Cousin Island

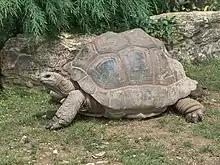
Aldabra giant tortoise

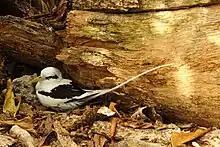
White-tailed tropicbird, one of several bird species nesting on the island

The island's woodland is dominated by "Pisonia grandis", "Morinda citrifolia" and "Ochrosia oppositifolia" trees. "Casuarina equisetifolia" trees and Coconut palms fringe the coast. The rocky southern part of the island is characterised by "Pandanus balfourii", "Ficus reflexa", "Ficus lutea" and "Euphorbia pyrifolia" shrubs, with tall herbs and ferns.